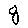
Label: 8